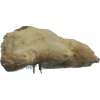
Label: ginger